2012 Nebelhorn Trophy

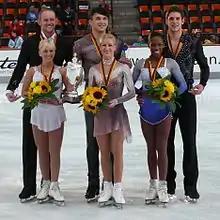
Pairs' medalists. From left: Denney / Coughlin, Volosozhar / Trankov, James / Ciprès

Madison Chock / Evan Bates of the United States won their first international title, while Julia Zlobina / Alexander Sitnikov of Azerbaijan took the silver, and Germany's Nelli Zhiganshina / Alexander Gazsi dropped from first after the short dance to finish third overall.